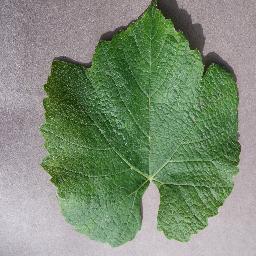
Label: Grape___healthy